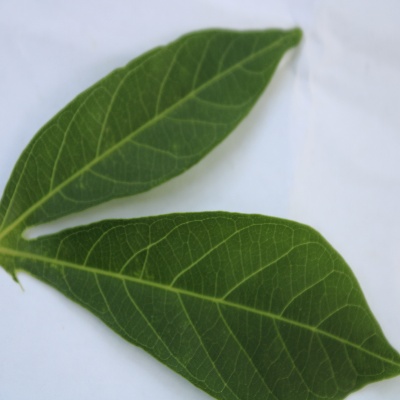
Crop: Cassava
Condition: healthy